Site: brandenburg
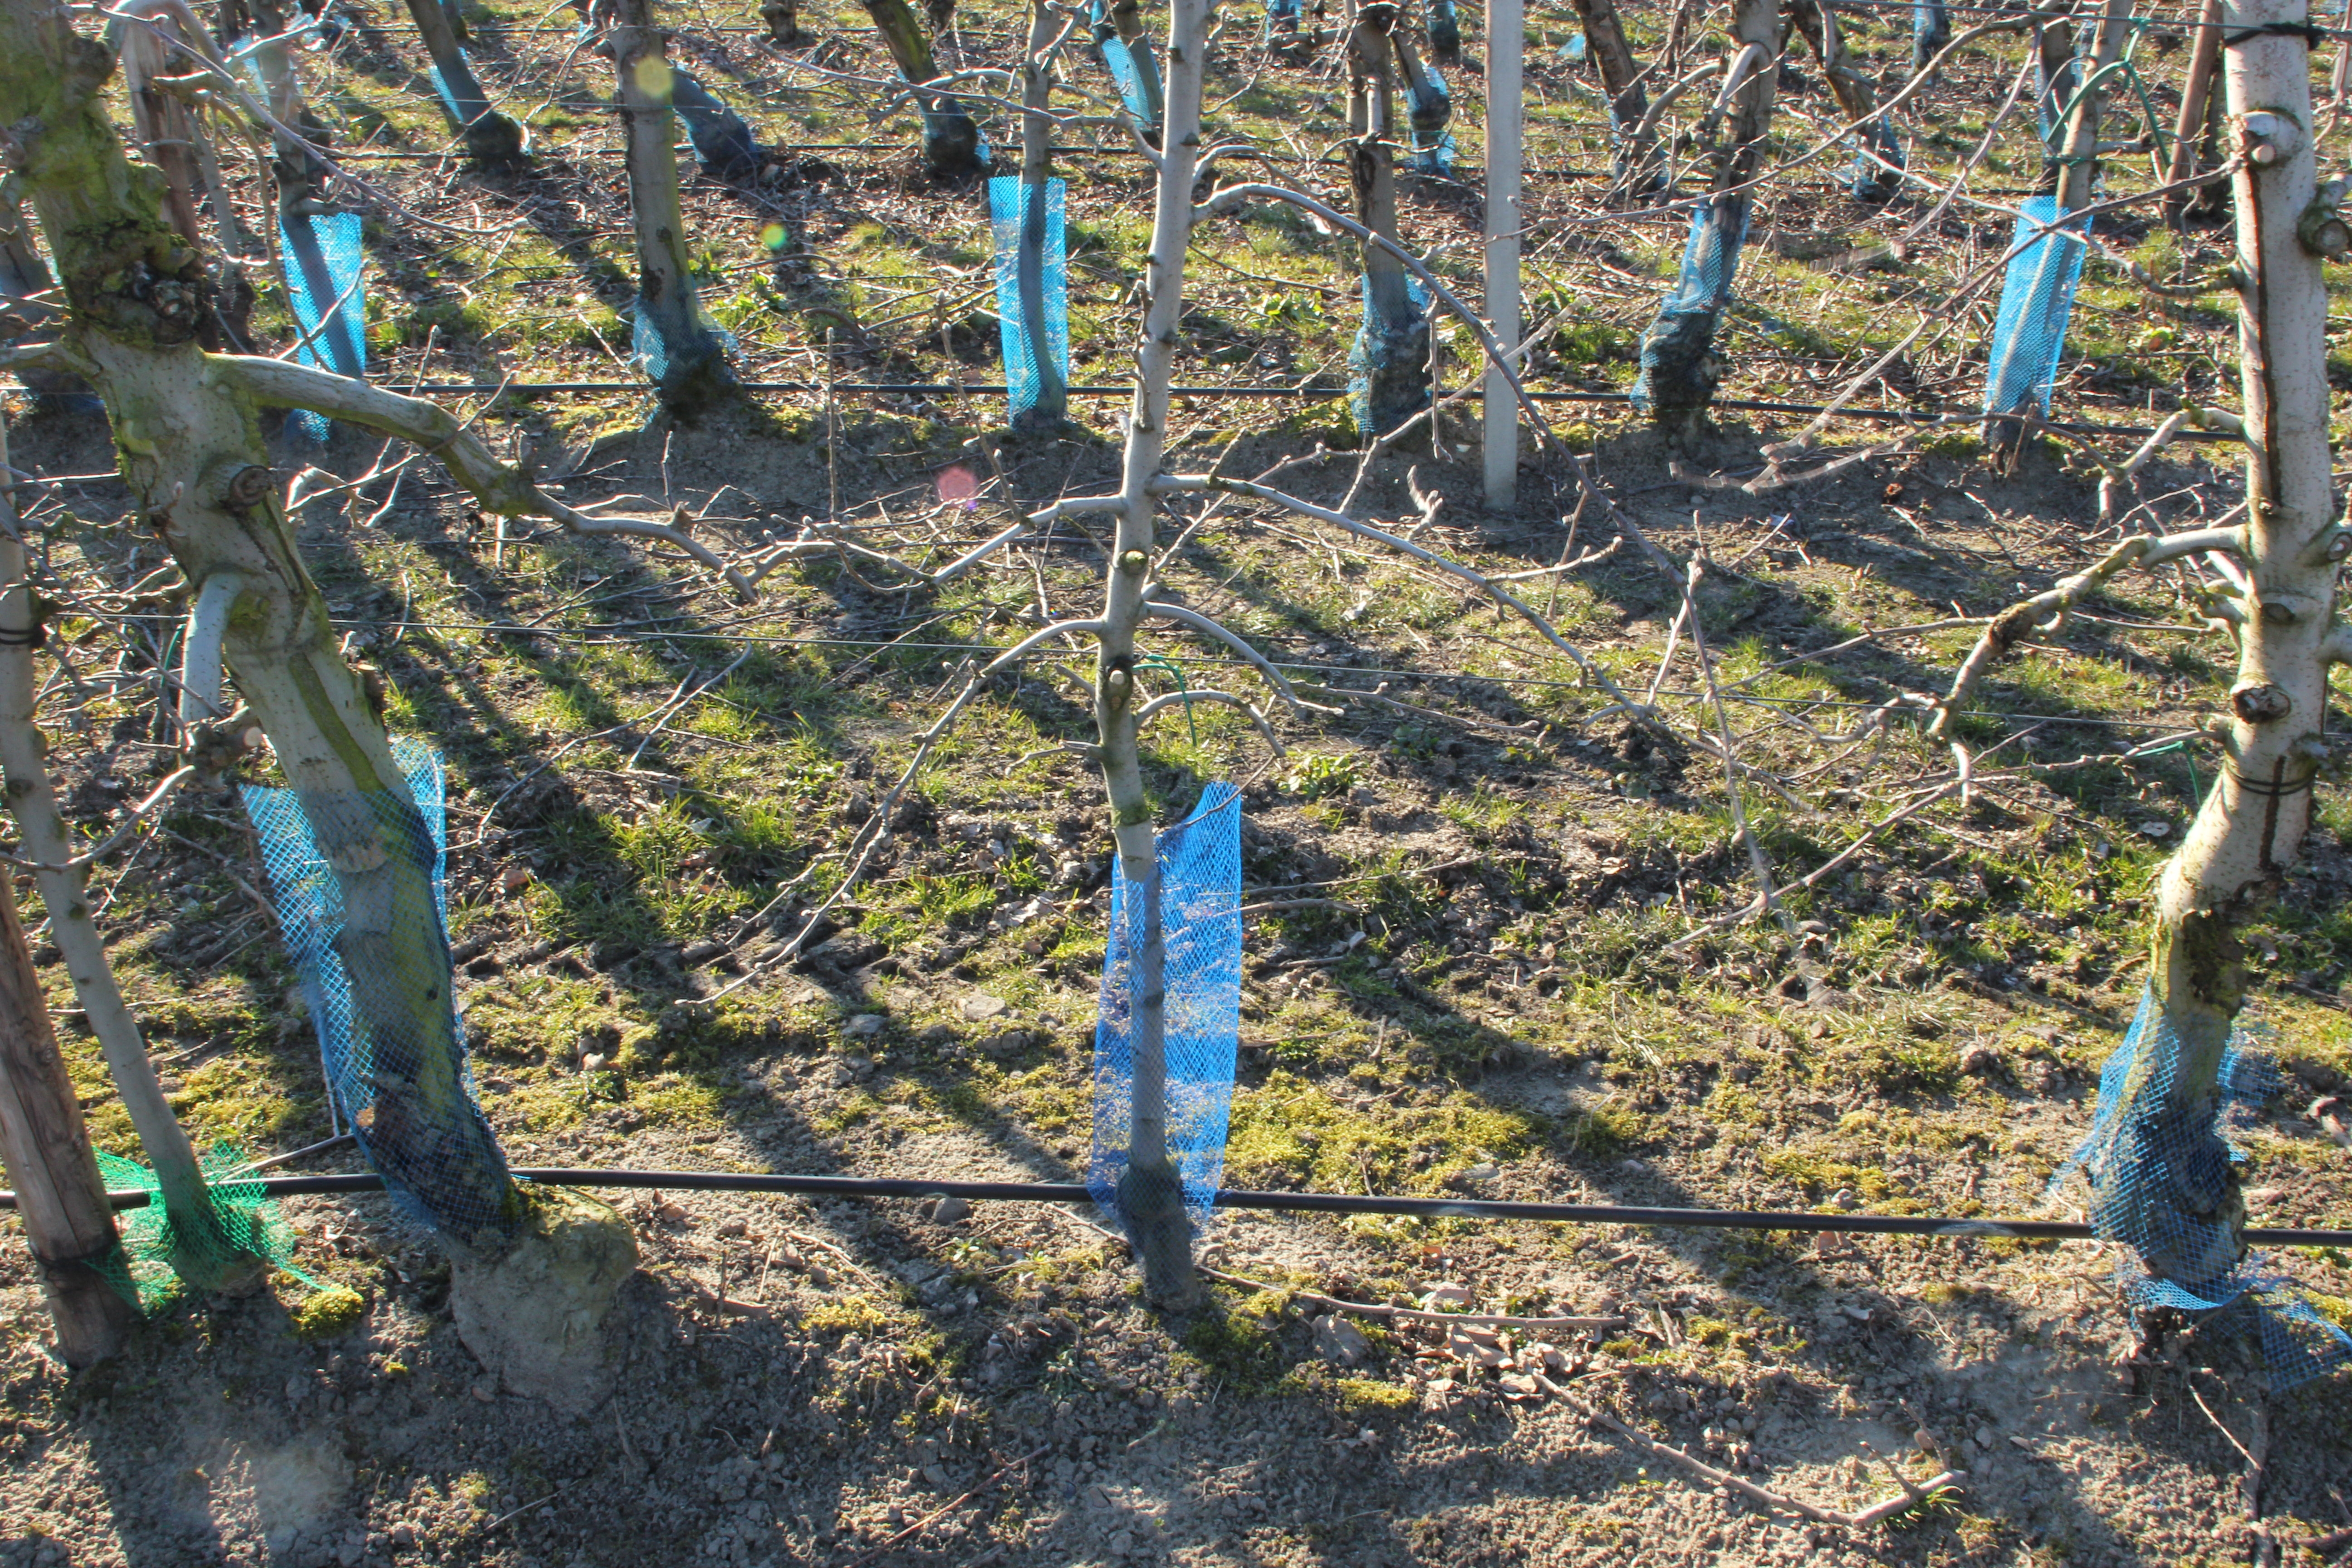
Growth stage (BBCH 03): Bud development